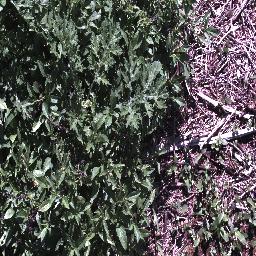
Label: parthenium